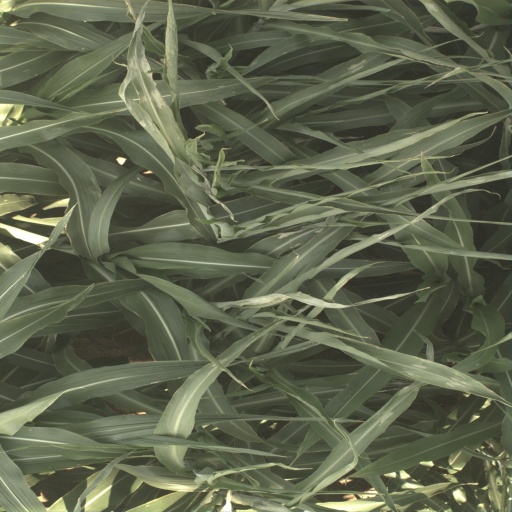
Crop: sorghum